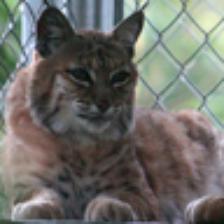
Label: NonHuman